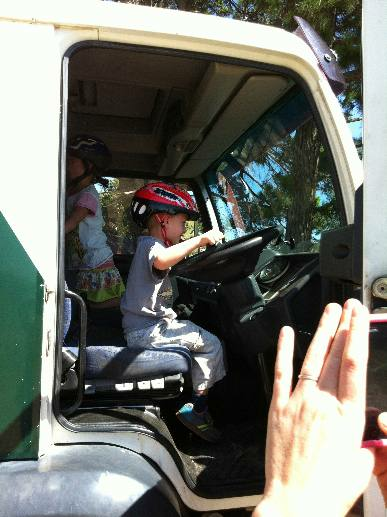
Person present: Yes